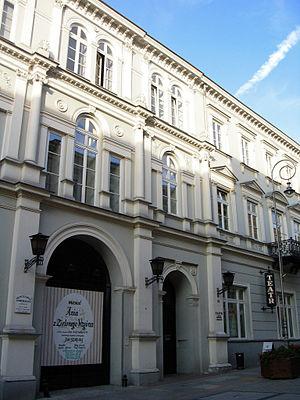
Théâtre Żeromski à Kielce Polski: Teatr Żeromskiego w Kielcach